Ship Island Light

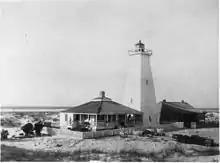
1892 photograph of Ship Island Light (USCG)

Ship Island Light was a lighthouse in Mississippi near Gulfport.